D. Jacob Davies

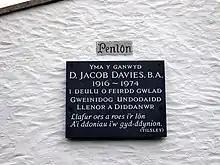
Memorial to Jacob Davies at his childhood home

Although Davies had intended to study for an MA degree, he received a call to minister the Unitarian churches at Highland Place, Aberdare and Hen-Dy-Cwrdd, Trecynon. The latter was the oldest nonconformist place of worship in the Aberdare Valley. As well as his duties as a minister, Davies played a wider role in the life of Aberdare, including supporting the movement to establish a Welsh-medium primary school, Ysgol Gymraeg Aberdar.